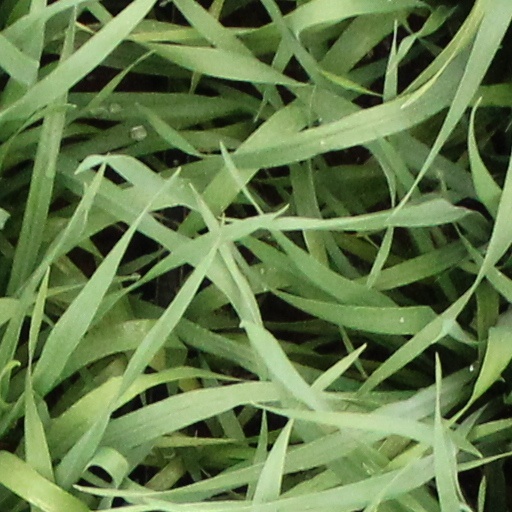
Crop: wheat